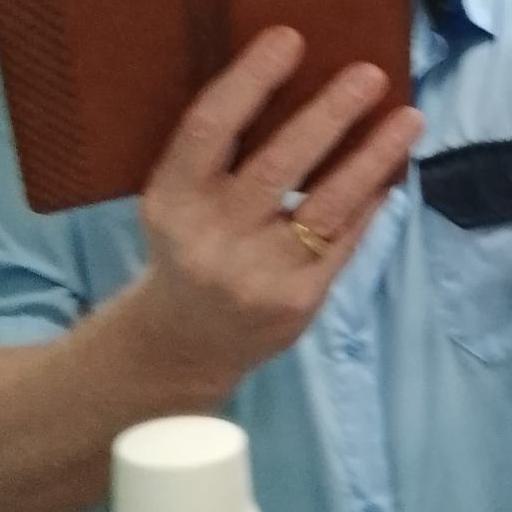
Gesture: no_gesture